Bonner Fellers

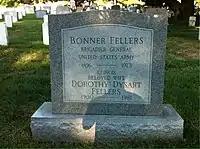
Fellers's grave at Arlington National Cemetery

In February 1946, Fellers reverted to the rank of colonel as part of a reduction in rank of 212 generals. He retired from the army on November 30, 1946. In 1948, his retirement rank was reinstated as brigadier general.